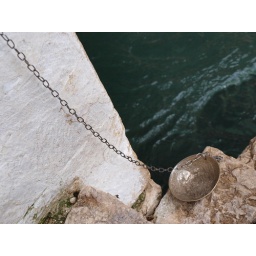
The bowl in this photo is used to drink water from the river Buna.